List of England Test cricket records

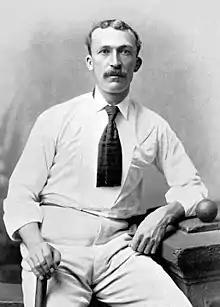
William Attewell finished his career with an economy rate of 1.31, a Test cricket record.

A bowler's economy rate is the total number of runs they have conceded divided by the number of overs they have bowled.